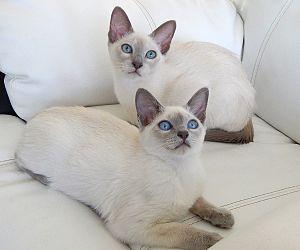
Chatons tonkinois poil court lilac mink (derrière) et lilac point (devant)
Le Tonkinois est un chat issu initialement du mariage d'un siamois et d'un burmese. Il est de type semi-foreign, c'est-à-dire compact et musclé, mais sans être lourd et trapu.